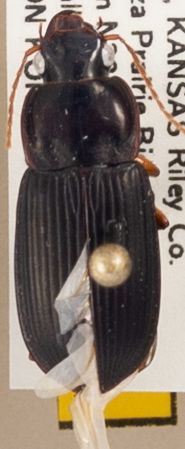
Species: Harpalus pensylvanicus
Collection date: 2020-09-02
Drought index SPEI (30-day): -0.638
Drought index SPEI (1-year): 0.51
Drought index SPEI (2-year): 1.69